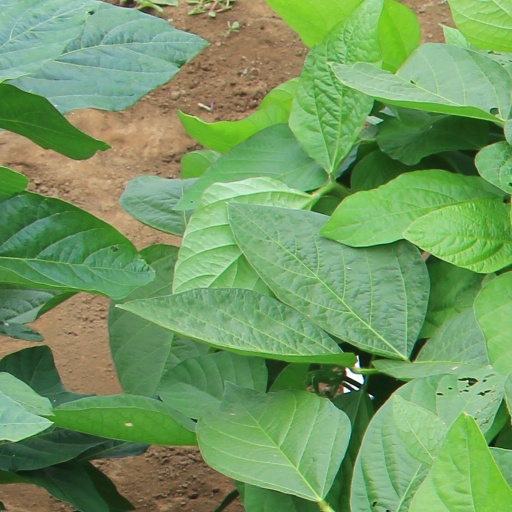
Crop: soybean